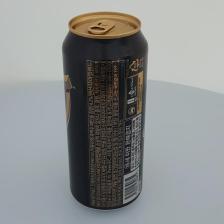
Label: cans